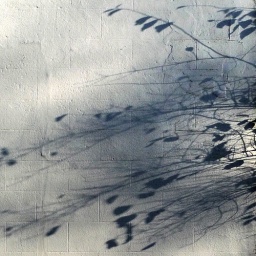
The shadow of a bush, cast by the sun onto the wall of a house in Cathedral Close, Norwich.